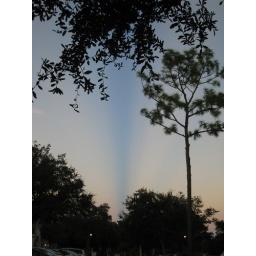
very strange blue streak in the eastern sky just before sunset yesterday.